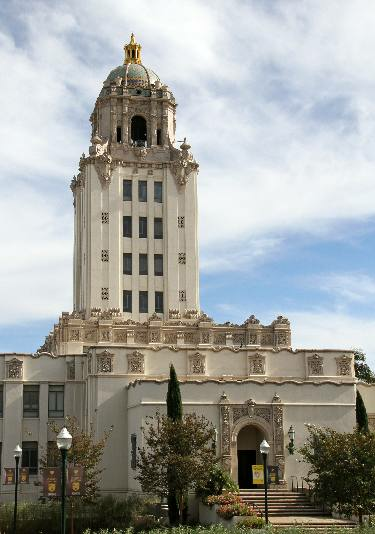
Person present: No